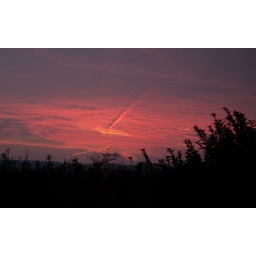
I looked out my kitchen window one morning in October and this was the sight in the sky.